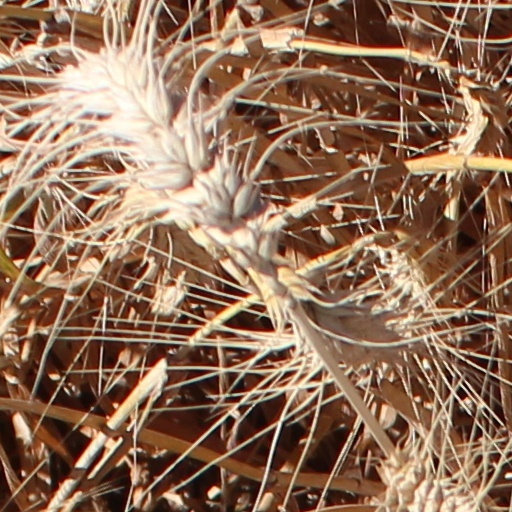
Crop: wheat